Hvalfjörður Tunnel

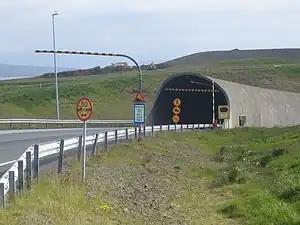
South entrance

The Hvalfjörður Tunnel is a subsea road tunnel under the Hvalfjörður fjord in Iceland and a part of Route 1. It is long and reaches a depth of below sea level. Opened on 11 July 1998, it shortens the distance from Reykjavík to the western and northern parts of the country by . Passing the fjord now takes 7 minutes instead of about an hour.